Kraft Hockeyville

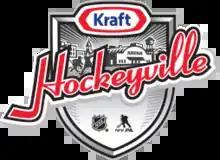
Kraft Hockeyville logo

Kraft Hockeyville is an annual competition sponsored by Kraft Heinz, the National Hockey League and the NHL Players' Association in which communities compete to demonstrate their commitment to the sport of ice hockey. The winning community gets a cash prize dedicated to upgrading their local home arena, as well as the opportunity to host an NHL pre-season game. Runners-up also get smaller cash prizes to upgrade their ice rinks. The contest is normally held in the winter and spring during the latter half of the NHL regular season while the winner is announced in late March or April, with the pre-season game usually held in September before the following regular season. If the winning arena is not adequately equipped to host the pre-season game, it is then played at an alternative site nearby.